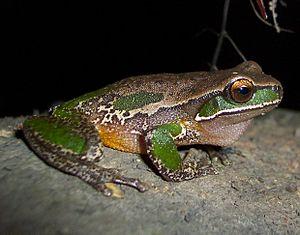
Dryopsophus daviesae est une espèce d'amphibiens de la famille des Pelodryadidae.